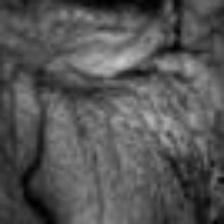
Label: faces